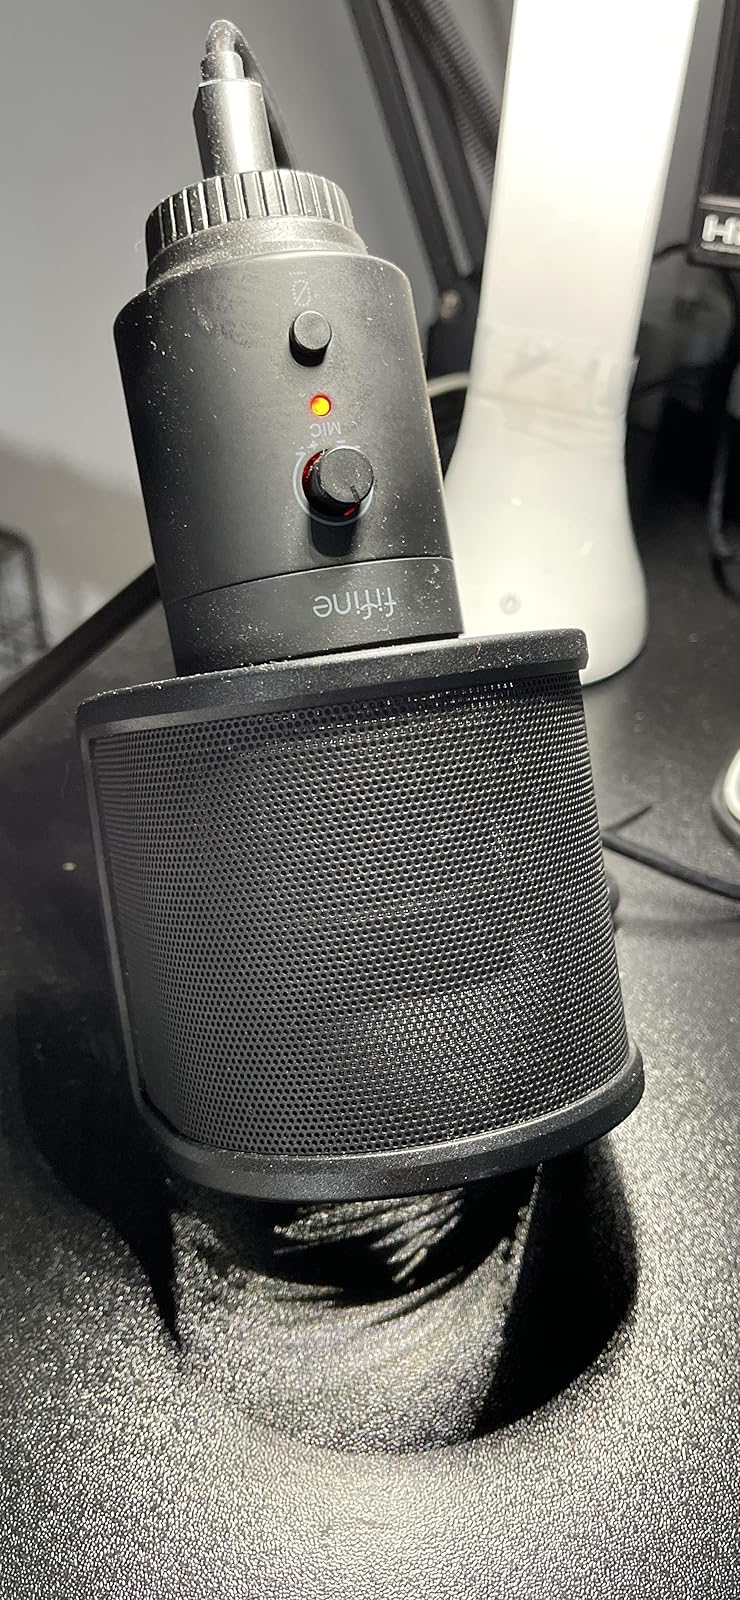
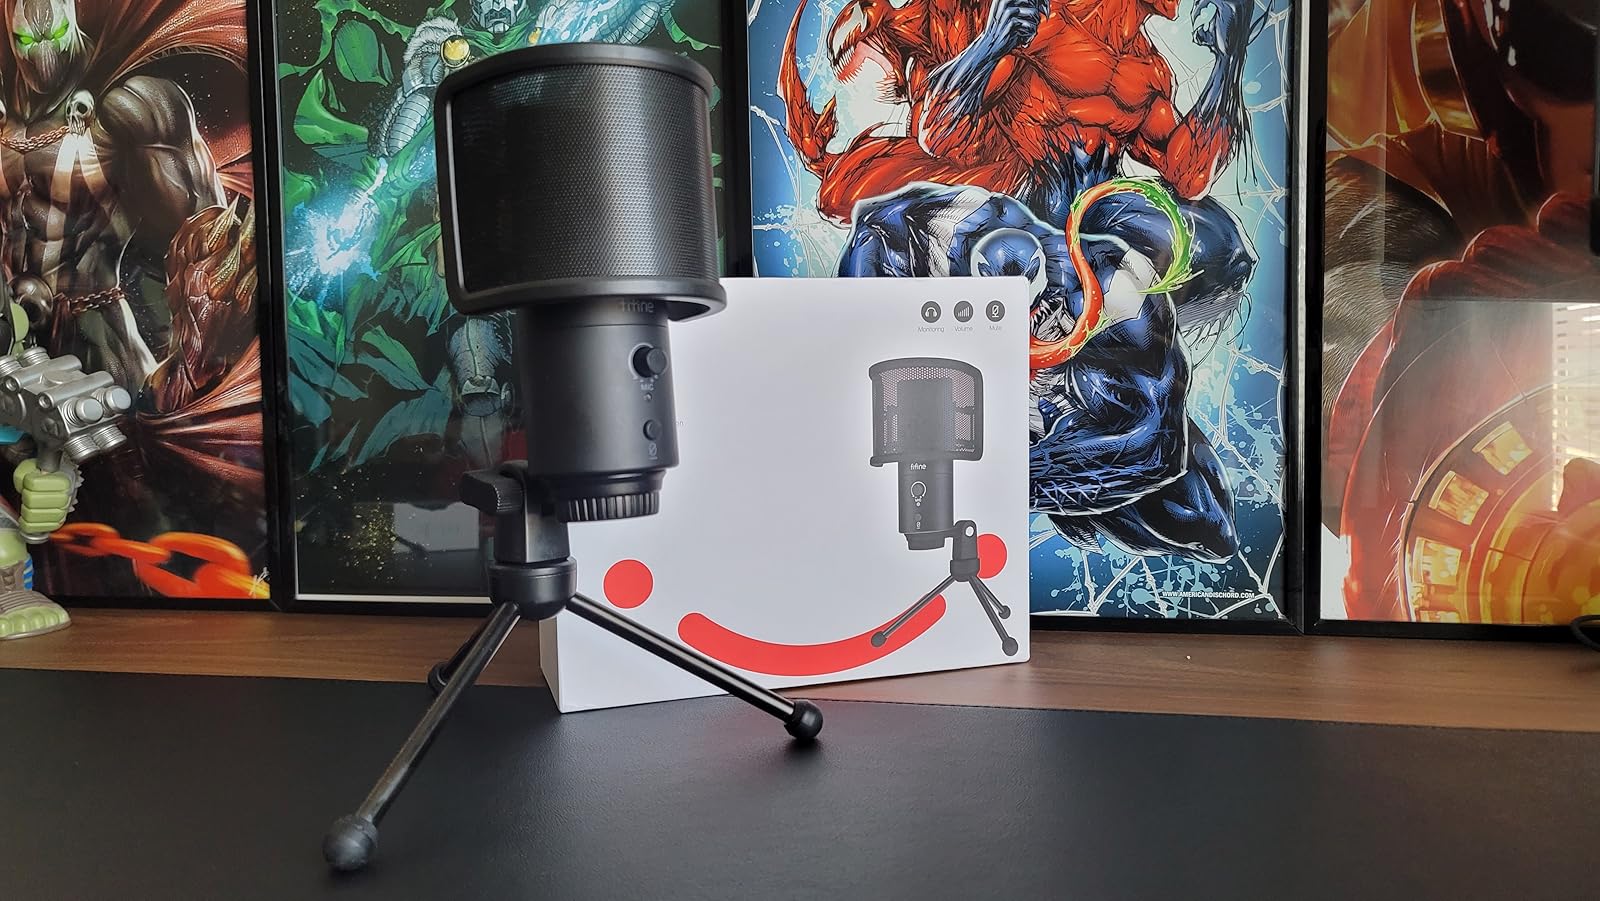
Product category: microphone
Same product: yes